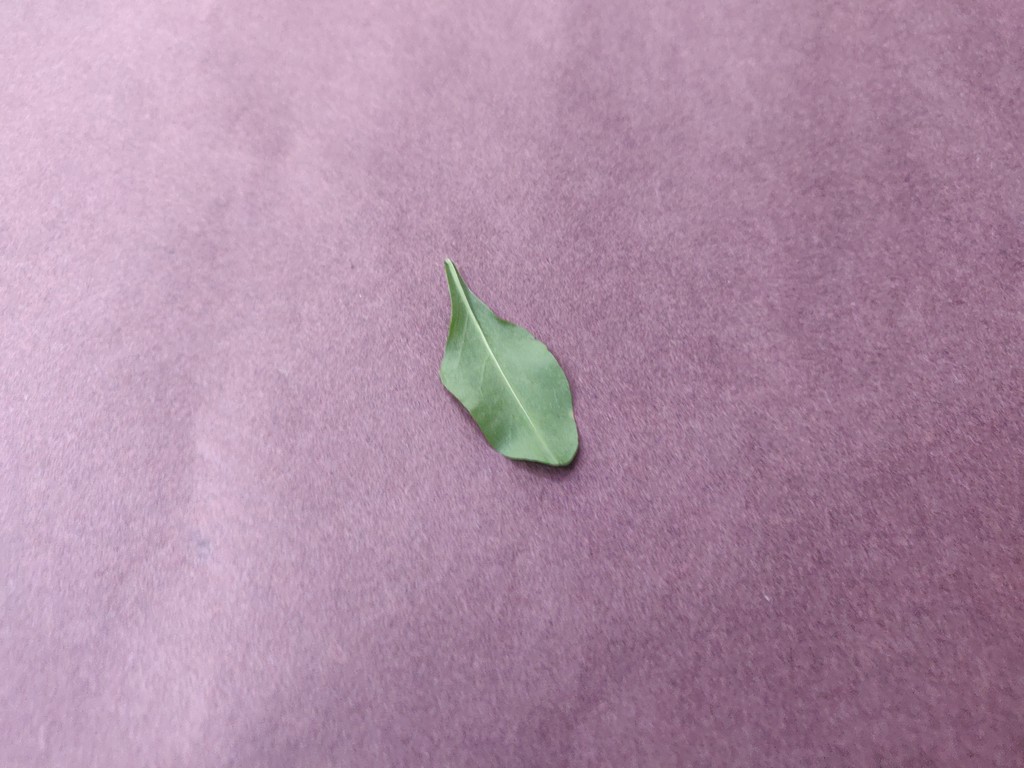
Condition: Healthy
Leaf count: single
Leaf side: back